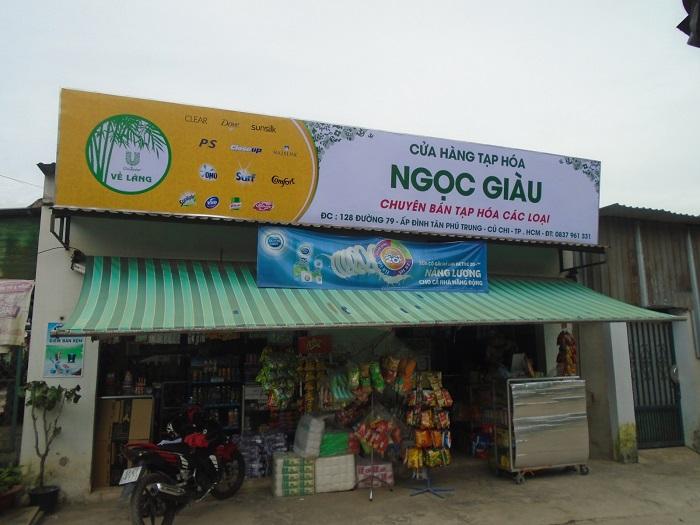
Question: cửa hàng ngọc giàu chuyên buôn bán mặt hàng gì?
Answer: cửa hàng ngọc giàu chuyên buôn bán tạp hoá các loại